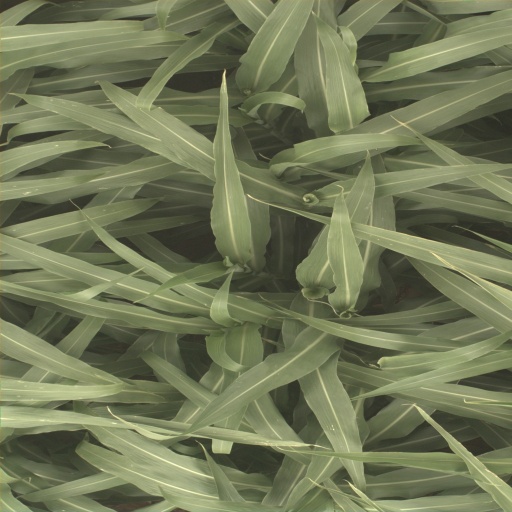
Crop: sorghum